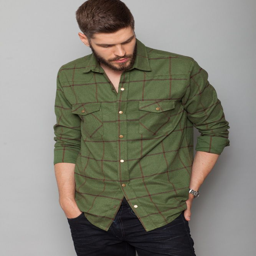
if there 's a person you reallyclick with , show your love with person inspired shirt from the last of us .